Toyota Corolla (E20)

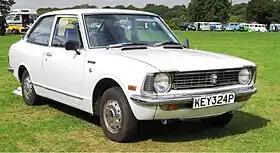
Toyota Corolla E20 2-door sedan

The Corolla E20 was the second generation of cars sold by Toyota under the Corolla nameplate. Launched in May 1970, it featured "coke bottle styling" and had a longer wheelbase. The front suspension design was improved greatly, using a swaybar, however the rear remained relatively similar. The Corolla became the second-best selling car in the world that year. Grades for sedan were Standard, Deluxe, and Hi-Deluxe. The coupé was offered in Deluxe, SL, SR, and Levin ("levin" is Old English for "lightning") trim levels.